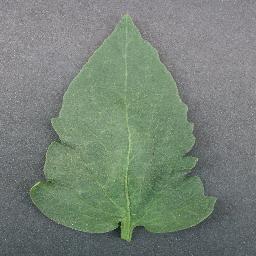
Label: Tomato___healthy